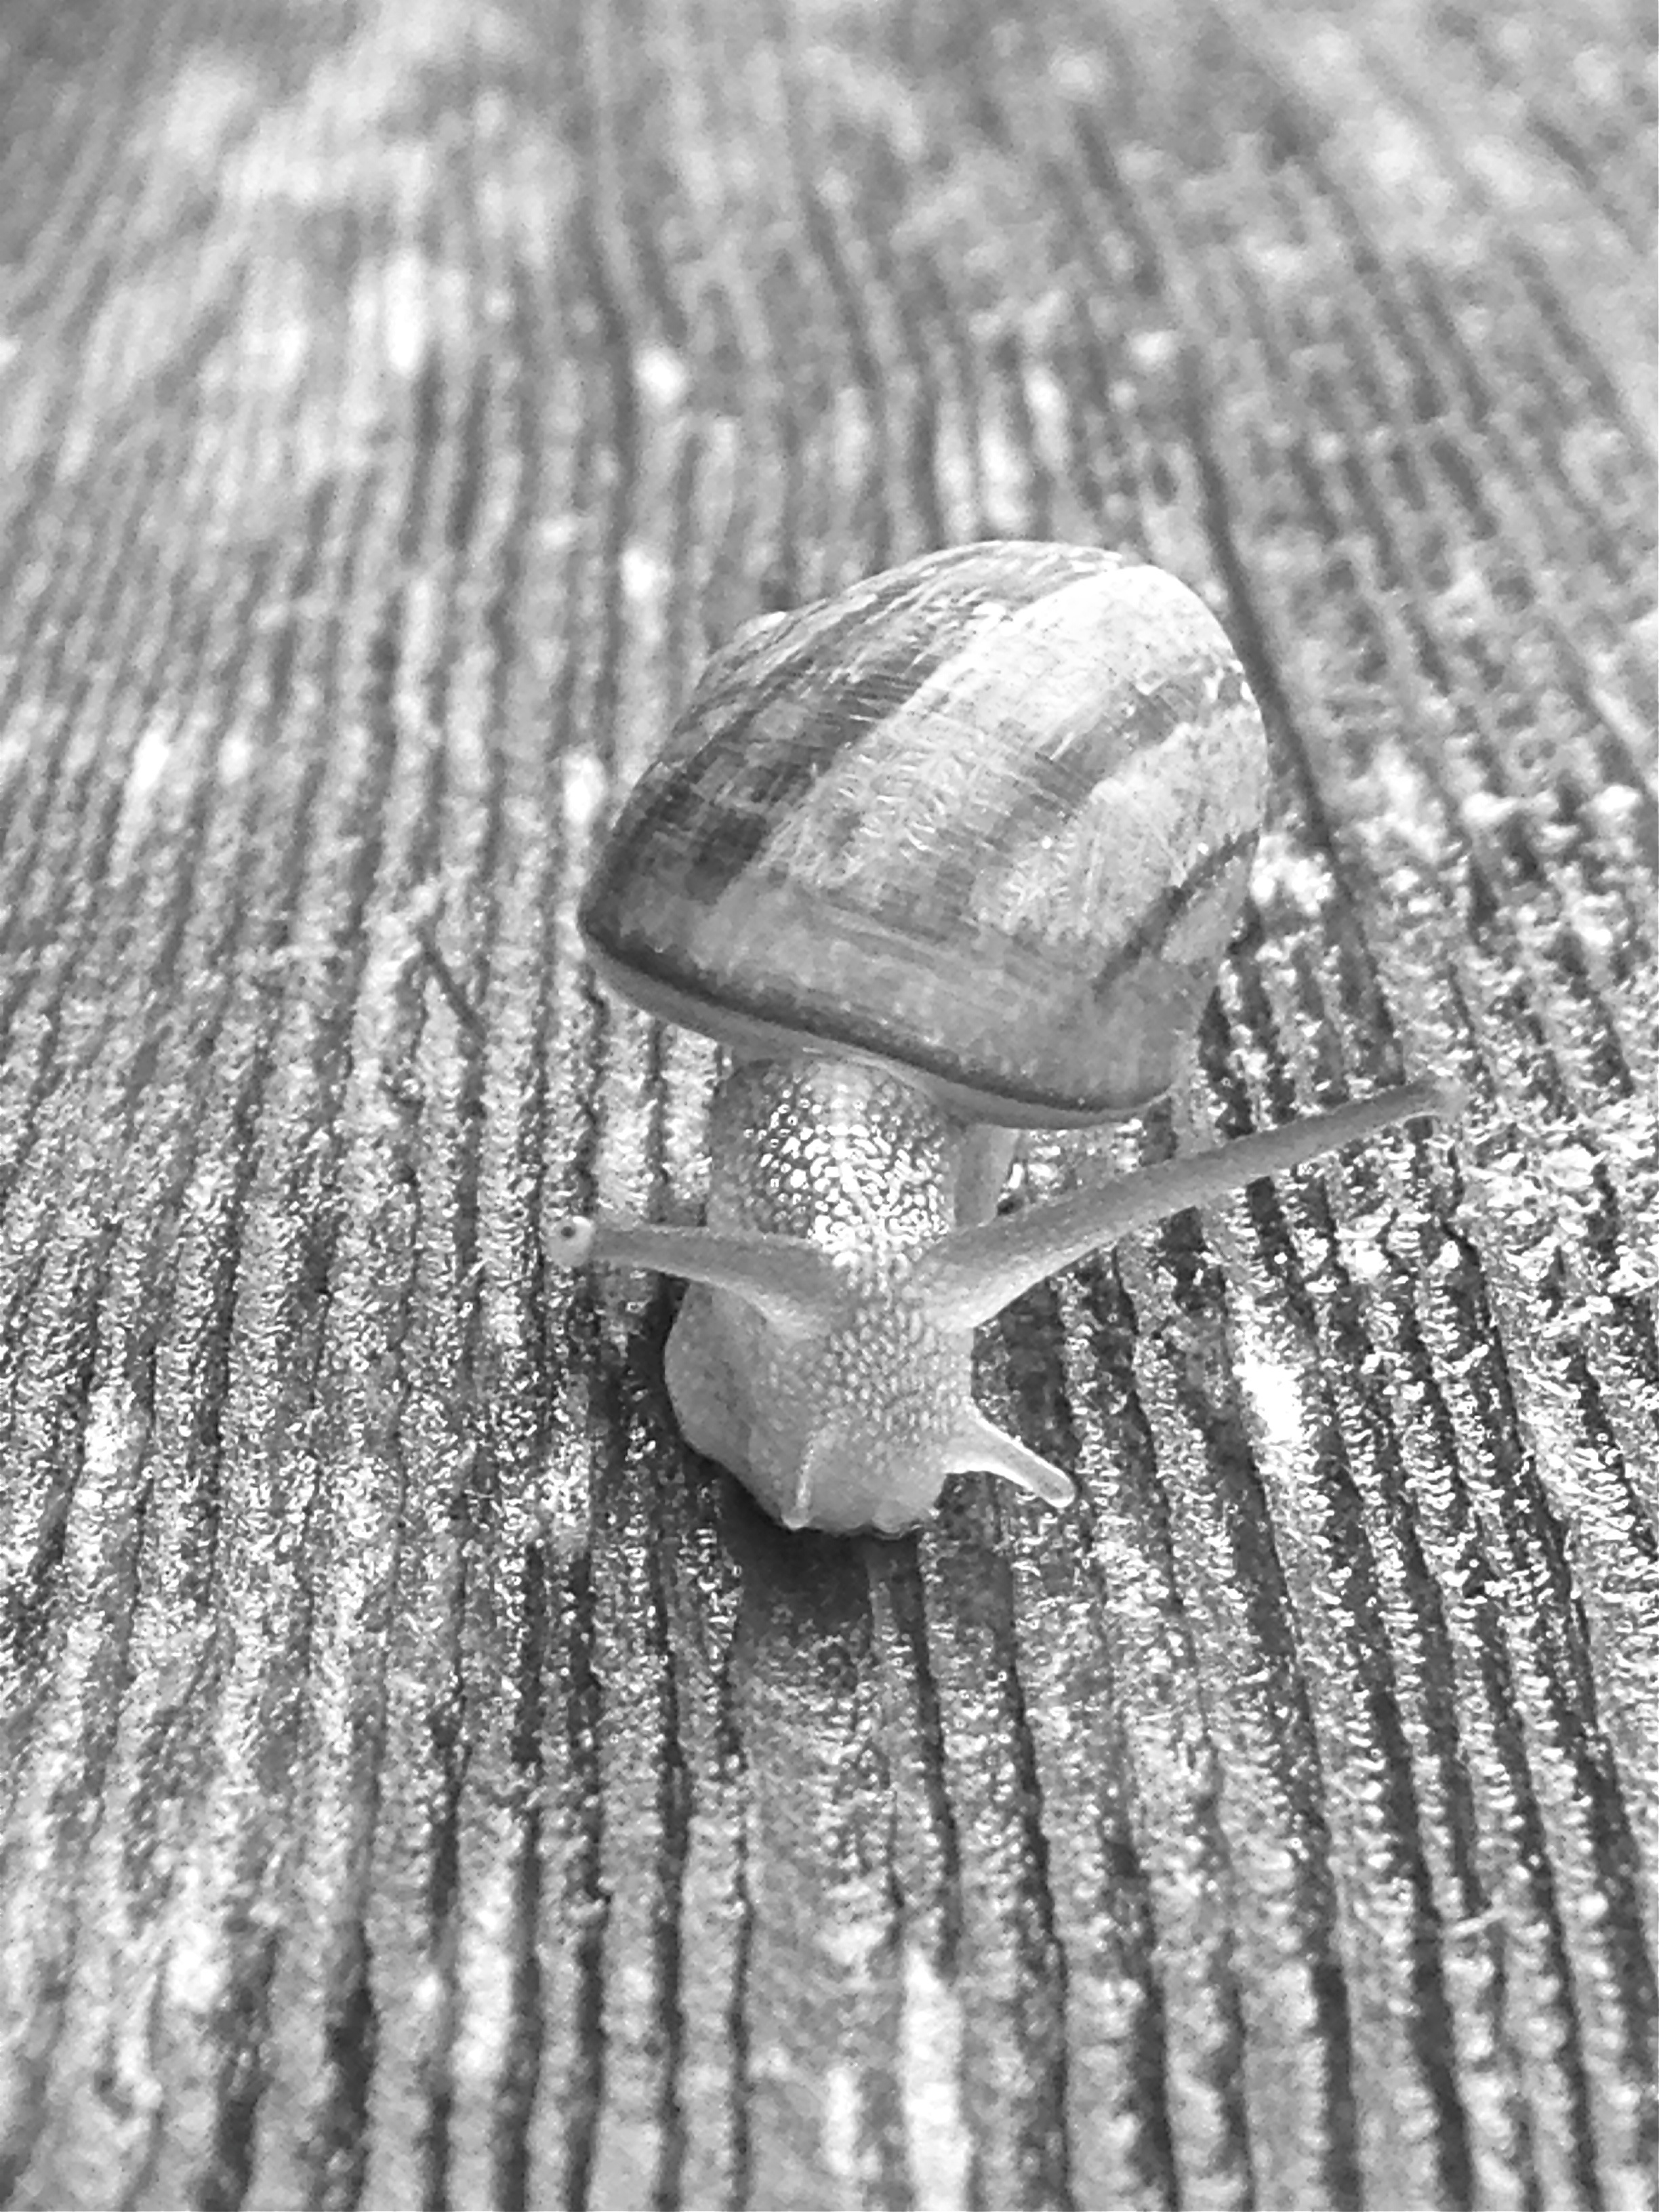
black and white, white, photography, leaf, black, monochrome, close up, macro photography, monochrome photography